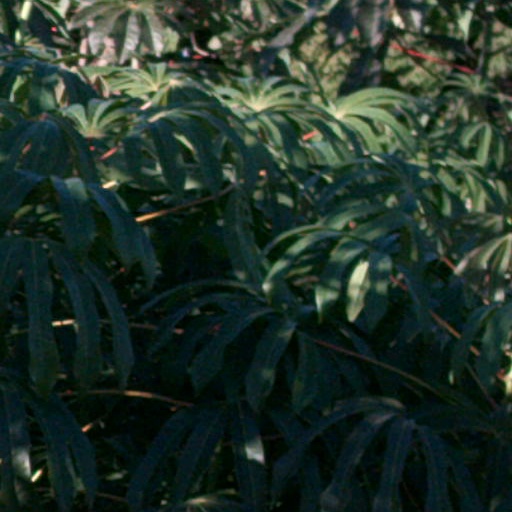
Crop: cassava